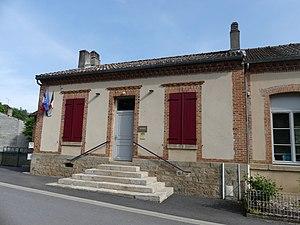
La mairie de Saint-Marc-à-Frongier, Creuse, France.
Saint-Marc-à-Frongier est une commune française située dans le département de la Creuse, en région Nouvelle-Aquitaine.